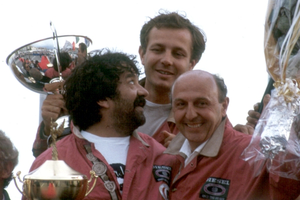
Stefano Casiraghi était le fils de l'entrepreneur italien Giancarlo Casiraghi et de Fernanda Biffi, ainsi que l'époux de Caroline de Monaco. Avant son mariage avec la princesse monégasque, il s'occupait d'affaires dans différents secteurs, allant de l'exportation de chaussures de sport aux constructions d'immeubles. Il dirigeait des sociétés financières en Italie, en Afrique et aux États-Unis, avant de faire fortune dans l'immobilier et la construction navale.